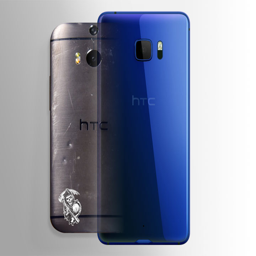
make new memories with a new smartphone